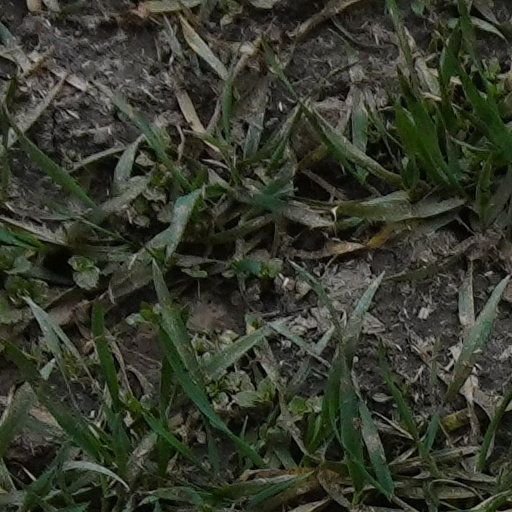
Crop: wheat